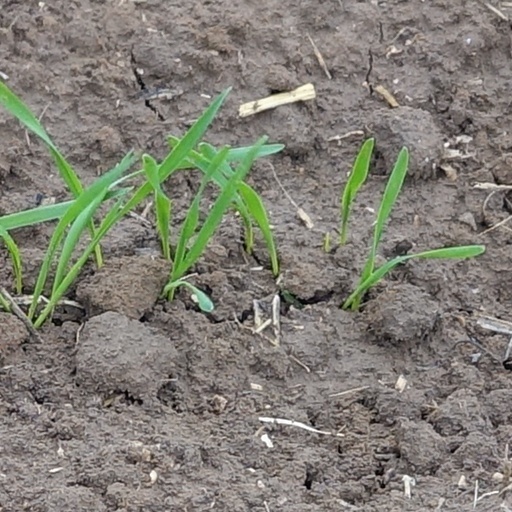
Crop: wheat